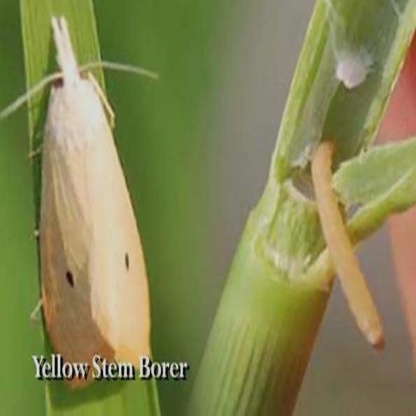
Nhãn: Sâu đục thân (Rice yellow stem borer)